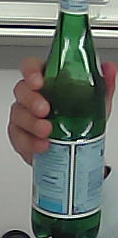
Product: sanpellegrino_water